Pirámide de Mayo

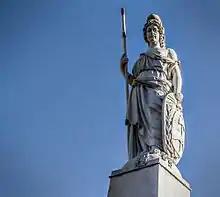
Statue of Liberty at the top of the May Pyramid, inaugurated in 1856

In 1906, with a few years until the centenary of the May Revolution, plans were put forward for a new monument that would completely contain the Pyramid, which consequently had to be relocated to the center of the Plaza de Mayo. This was not realized until 1912. After the marble statues had been removed, the Pyramid was enclosed with wood for protection. Two rails were laid, four metres apart, supported by masonry pillars that could support a weight of 225 metric tons. Under the Pyramid was a cement platform resting on solid wheels. Between November 12 and 20, the Pyramid was pulled 63.17 metres with a winch. A metal time capsule containing information about the relocation was buried under the Pyramid's new foundation.